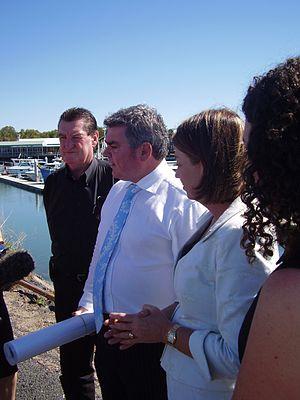
Anna Bligh, Premier ministre du Queensland et Andrew McNamara, député de Hervey Bay, le 4 mai 2007.